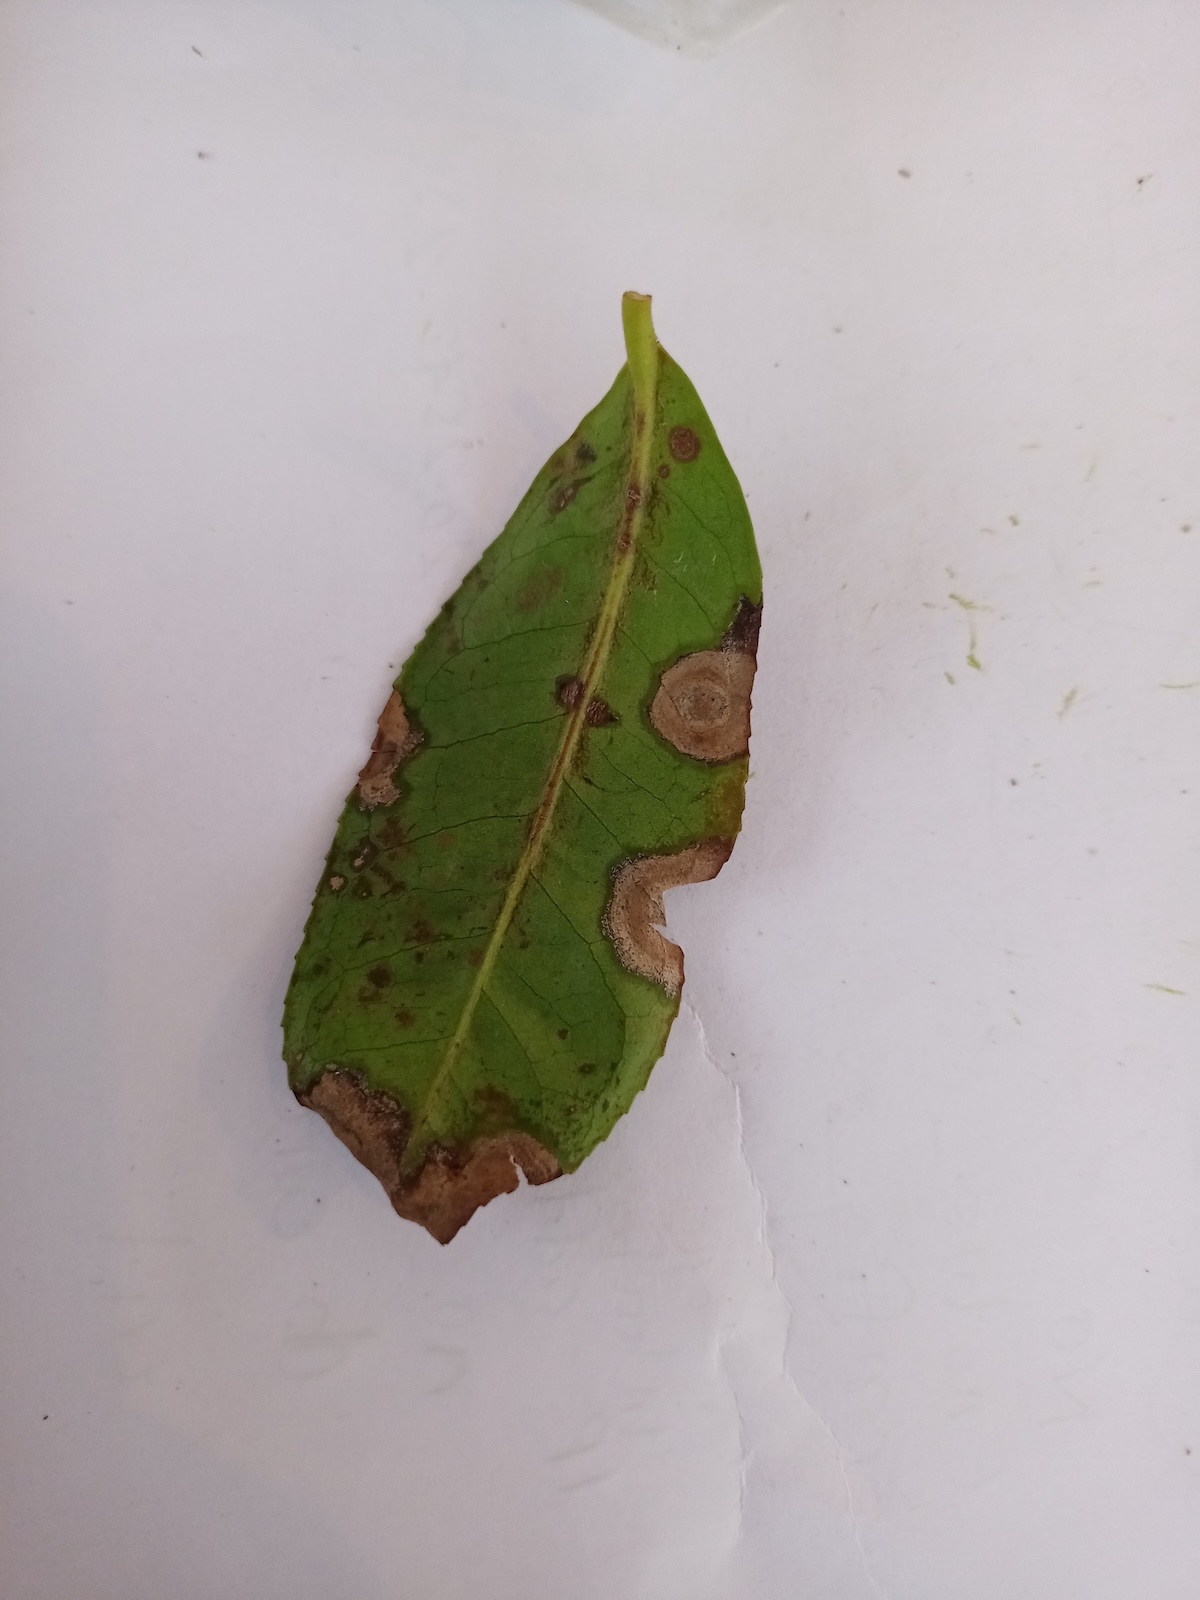
Label: Gray Blight